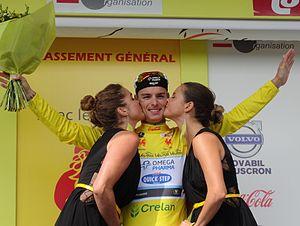
Reportage photographique réalisé le mercredi 30 juillet à l'occasion de l'arrivée de la cinquième et dernière étape du Tour de Wallonie 2014 à Alleur (Ans), Belgique.
La saison 2014 de l'équipe cycliste Omega Pharma-Quick Step est la douzième saison au total de la formation belge, mais la troisième saison de l'équipe avec le nouveau sponsor Omega Pharma arrivé de l'ancienne Omega Pharma-Lotto et Quick Step, rapprochement fait en cours d'année 2011. En tant qu'équipe World Tour, l'équipe participe à l'ensemble du calendrier de l'UCI World Tour du Tour Down Under en janvier au Tour de Pékin en octobre. Parallèlement au World Tour, Omega Pharma-Quick Step peut participer aux courses des circuits continentaux de cyclisme.
Gianni Meersman, né le 5 décembre 1985 à Tielt, est un coureur cycliste belge. Professionnel de 2007 à 2016, il a notamment remporté deux étapes du Tour d'Espagne 2016 et le Tour de Wallonie 2014.
La 41ᵉ édition du Tour de Wallonie a eu lieu du 26 au 30 juillet 2014. L'épreuve fait partie de l'UCI Europe Tour 2014, dans la catégorie 2.HC.